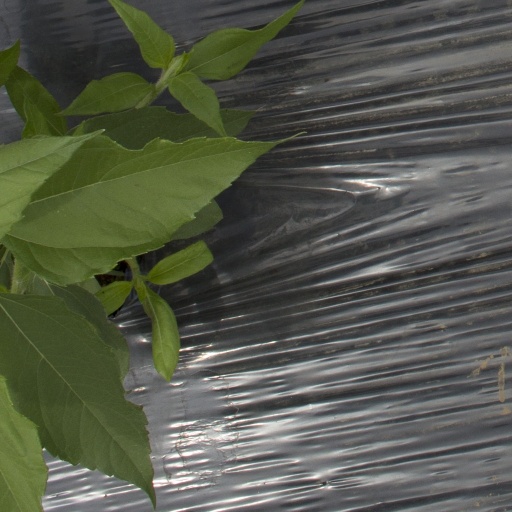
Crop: Jerusalem artichoke